Solaseed Air

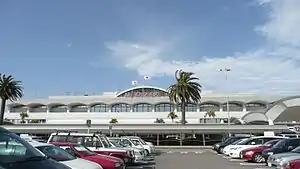
Miyazaki Airport, the location of the headquarters

The airline was established as "Pan Asia Airlines" in 1997 as the fourth airline established in a deregulated Japanese market. In August 1998, the airline's corporate name was changed to "Skynet Asia Airways Co., Ltd." before operations commenced in July 2002. The airline rebranded as "Solaseed Air" in July 2011, and the change of its legal corporate name to "Solaseed Air Inc." followed in December 2015.